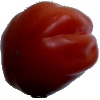
Label: tomato_heart